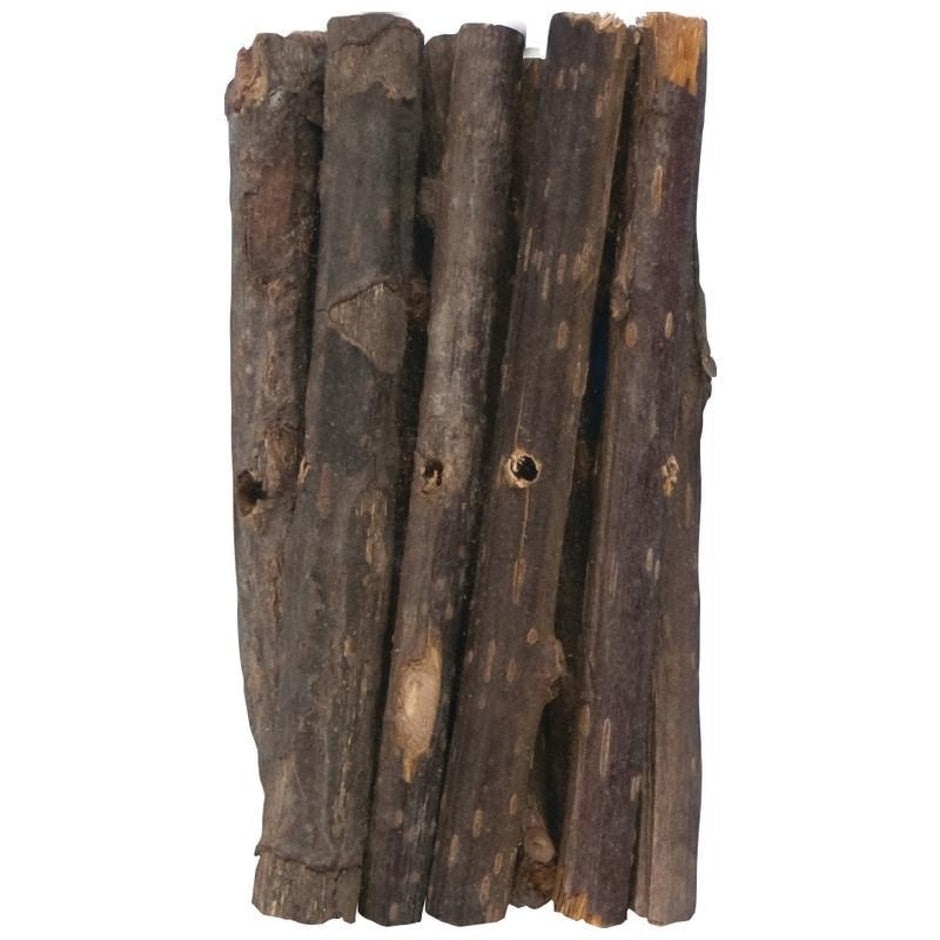
Kaytee Big Branch Bites (10 PK)
Flavorable 4" long fruit-wood sticks covered with crunchy bark are absolutely irresistible chews Chemical free branches are harvested from a sustainable wood source Fulfills a rabbits, guinea pigs, or hamsters instinctive need to gnaw
Brand: Kaytee
Category: Animals & Pet Supplies > Pet Supplies > Small Animal Supplies > Small Animal Treats